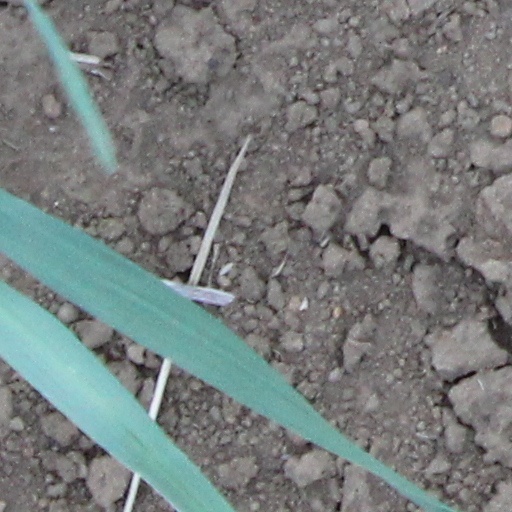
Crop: wheat